Steyr Type VI

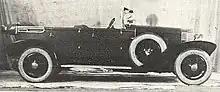
Steyr VI Sport Tourenwagen (1926)

The Steyr Type VI was a series of grand tourer-style torpedo car, designed, developed and built by Austrian manufacturer Steyr, between 1923 and 1926. A sports racing version, known as the "VI Klausen", was used in both Formula Libre and Grand Prix racing events.